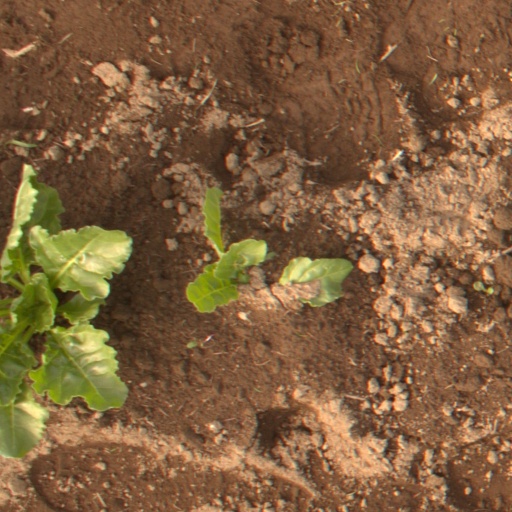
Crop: sugar beet